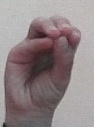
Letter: ha